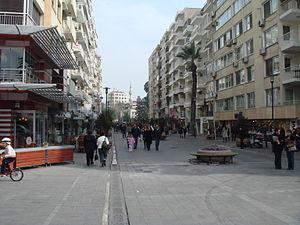
Izmir, traditionnellement Smyrne, est le deuxième port de Turquie, et la troisième agglomération du pays par le nombre d’habitants. Elle est située sur la mer Égée près du golfe d'Izmir. Ses habitants sont les Smyrniotes.